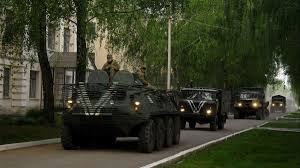
Label: Air Defense